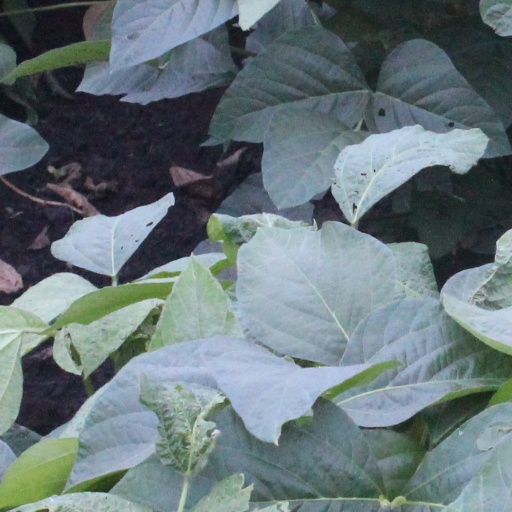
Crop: soybean